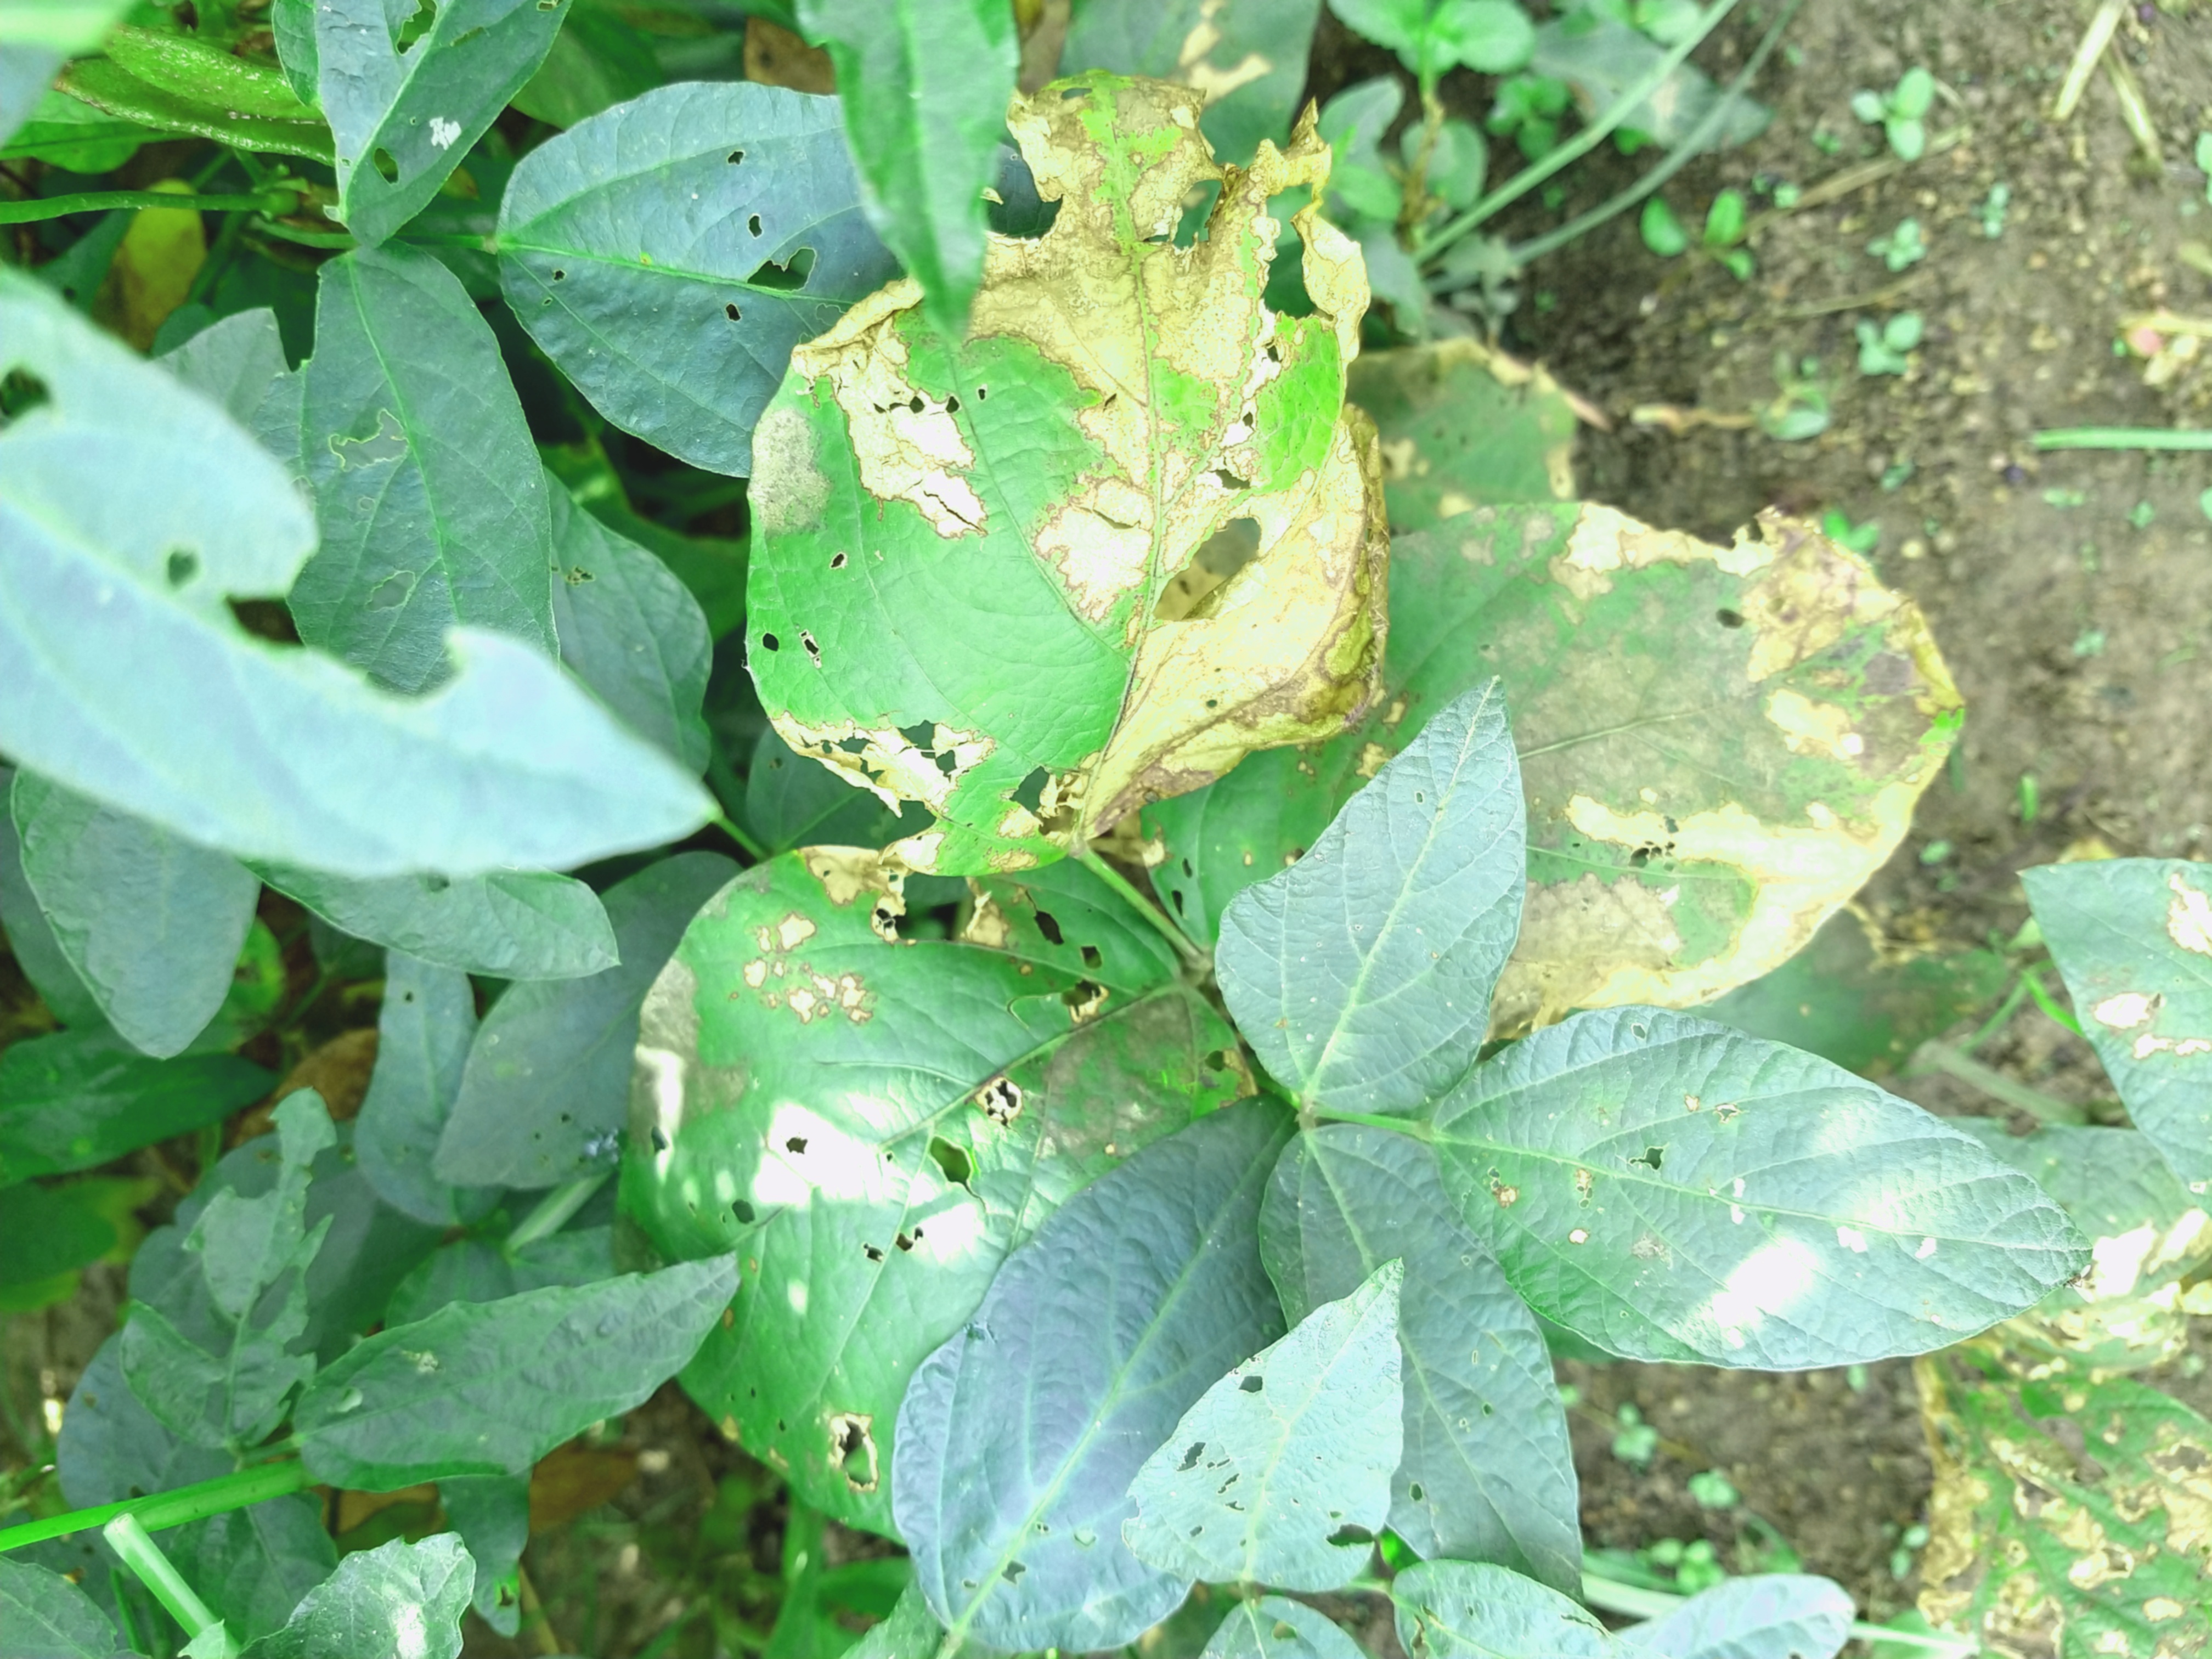
Label: Disease